Lechia Gdańsk

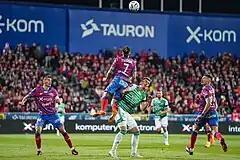
Away game with Raków Częstochowa in the 2022–23 Ekstraklasa

2014–15 saw Lechia struggling towards the lower end of the table by the time the winter break took place. During the mid-season transfer window Sebastian Mila rejoined the club where he had started his professional career 14 years earlier. The Polish international became Lechia's captain for the remainder of the season, and helped the club to an eighth-placed finish for the regular season. During the Championship Round, Lechia managed to finish in fifth, once again just missing out on qualifying for the Europa League.